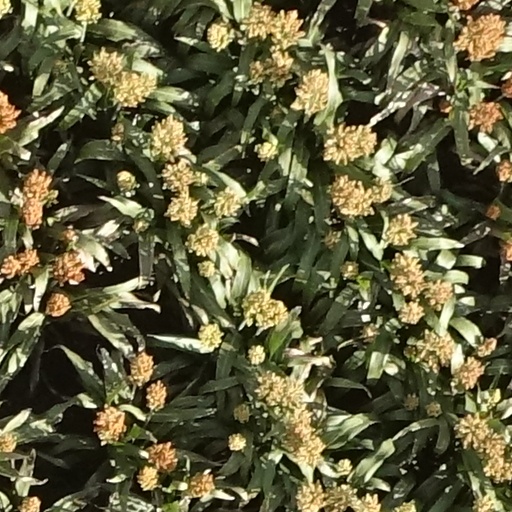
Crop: sorghum